Ilona Vörösmarty

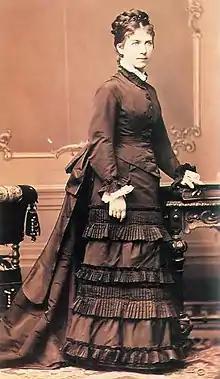
Photo taken by Ede Ellinger in 1875

Ilona Vörösmarty (2 May 1846 – 13 December 1910) was a Hungarian noblewoman, the second child and the daughter of poet Mihály Vörösmarty and his wife, Laura Csajághy.